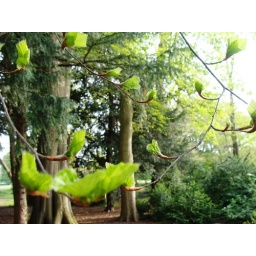
New leaves on a tree branch in the woods near the lake of Belton House